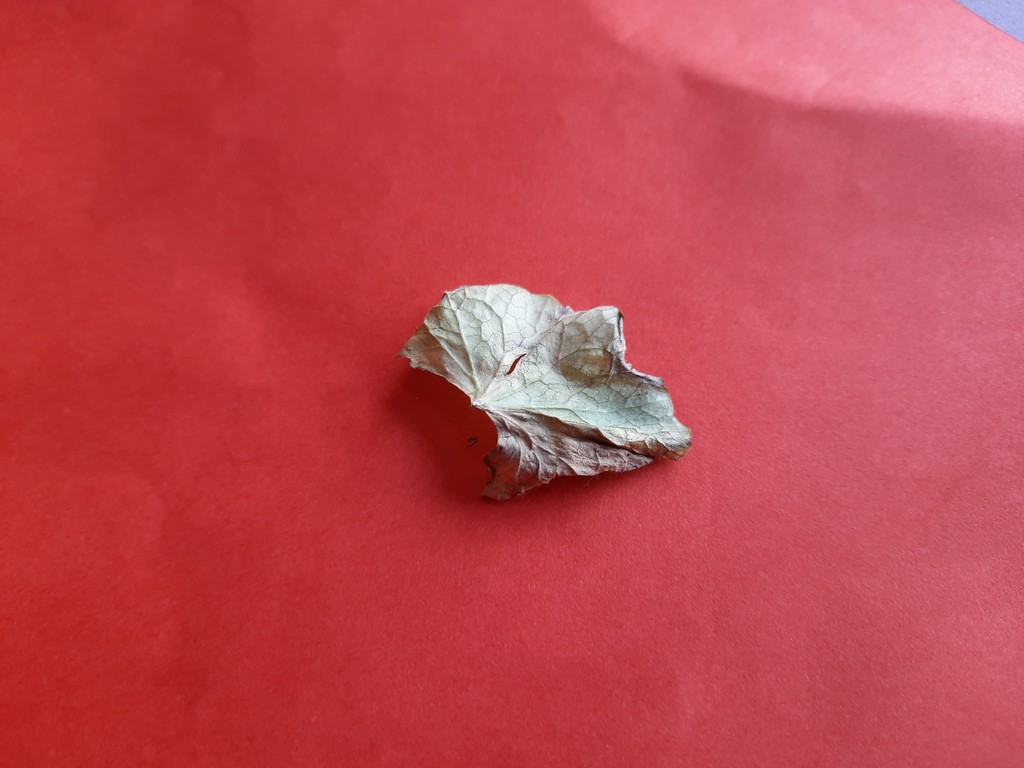
Label: Dried